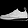
Label: Sneaker